Guy East

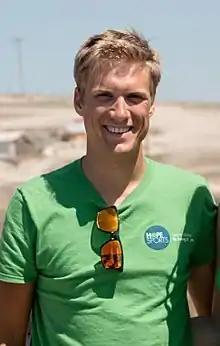
Guy East during a Hope Sports event

Guy East founded Hope Sports in March 2015. In its first year, the organization built 11 houses and hosted over 200 professional and Olympic Games athletes. In 2016, the group rolled out a leadership program for athletes who want to engage and learn after the build is complete.